The People (American newspaper)

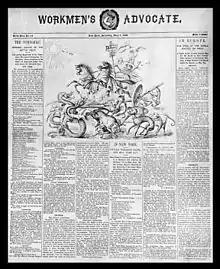
The privately owned "Workmen's Advocate" of the Socialist Labor Party was the direct antecedent of the party-owned broadsheet, "The People."

The Workingmen's Party of the United States was established in August 1876 and renamed itself as the Socialist Labor Party of America at its National Congress in Newark, New Jersey a year later. The members of the organization were predominantly immigrants from Germany throughout its earliest years, although the SLP did maintain 7 English-speaking Sections by the end of 1877.